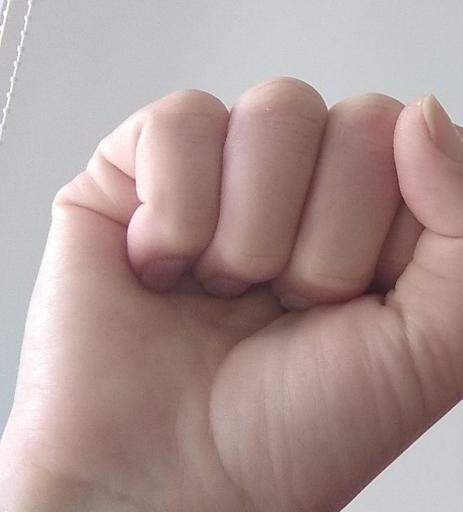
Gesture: fist